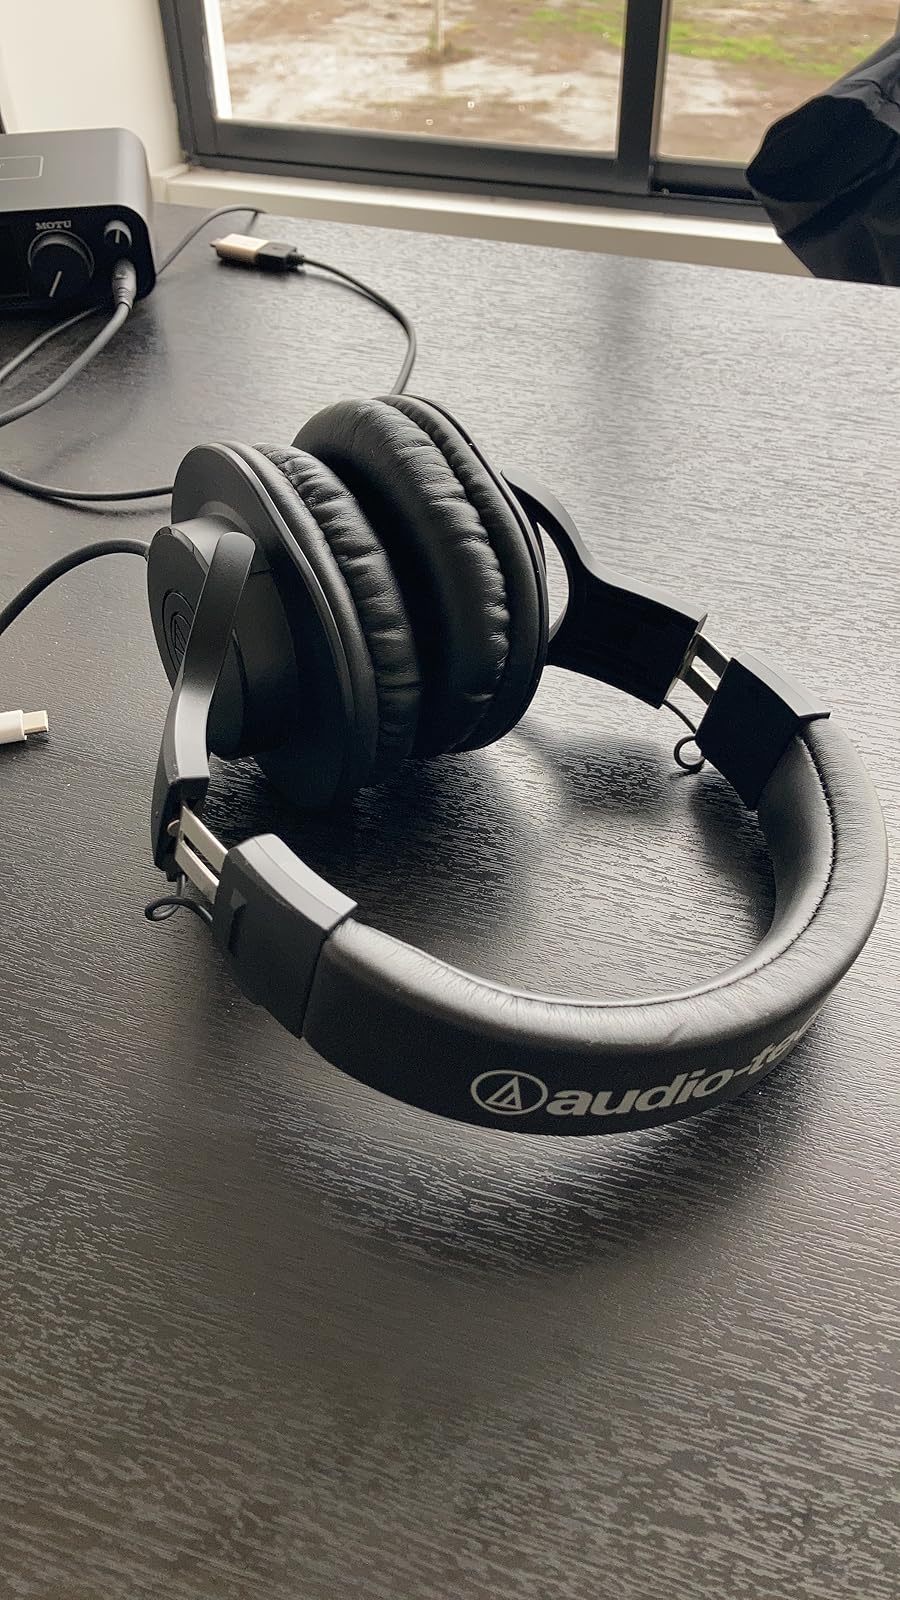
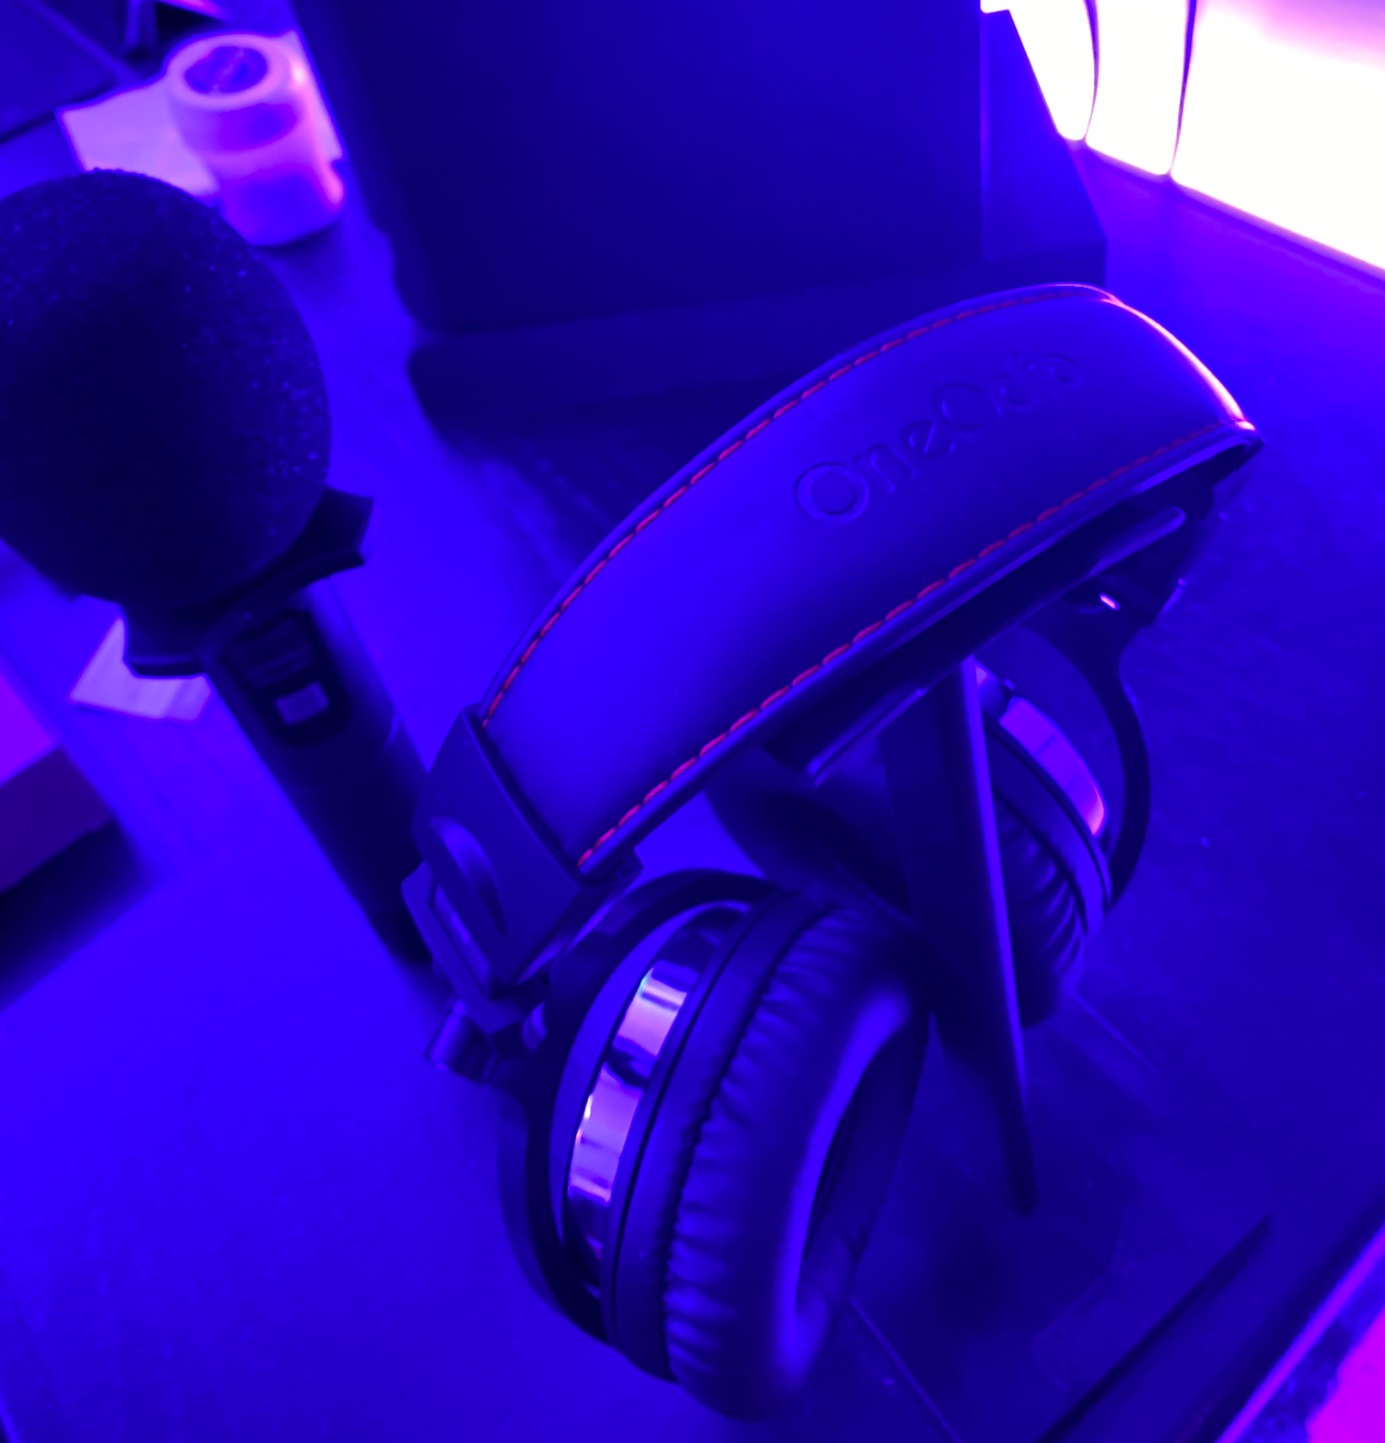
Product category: headphones
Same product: no